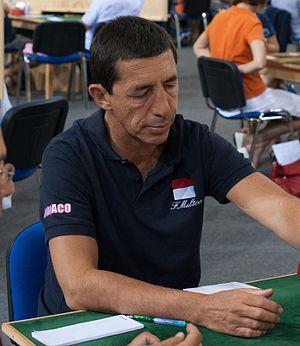
Franck Multon, né le 30 septembre 1964 à Nice, est un champion de bridge français.